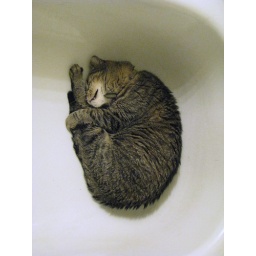
Daniel sleeping in the empty bathtub